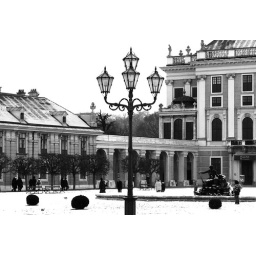
Vienna, Austria. Black and White of a lamp in the green of a palace.